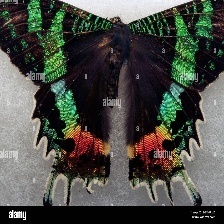
Species: MADAGASCAN SUNSET MOTH